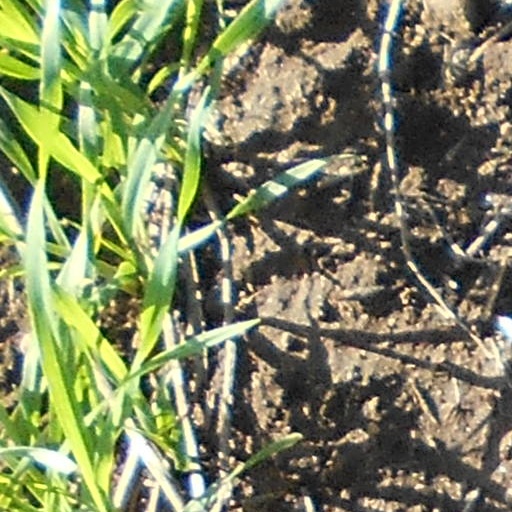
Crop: wheat